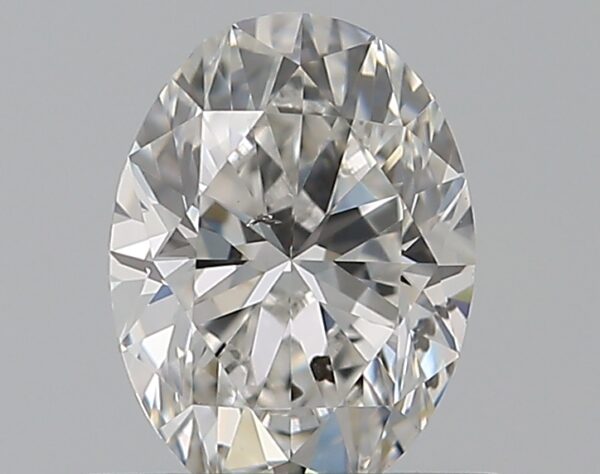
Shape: oval
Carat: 0.56
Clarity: SI1
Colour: F
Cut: VG
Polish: EX
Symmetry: VG
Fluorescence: F
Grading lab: GIA
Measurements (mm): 6.18 x 4.58 x 2.99